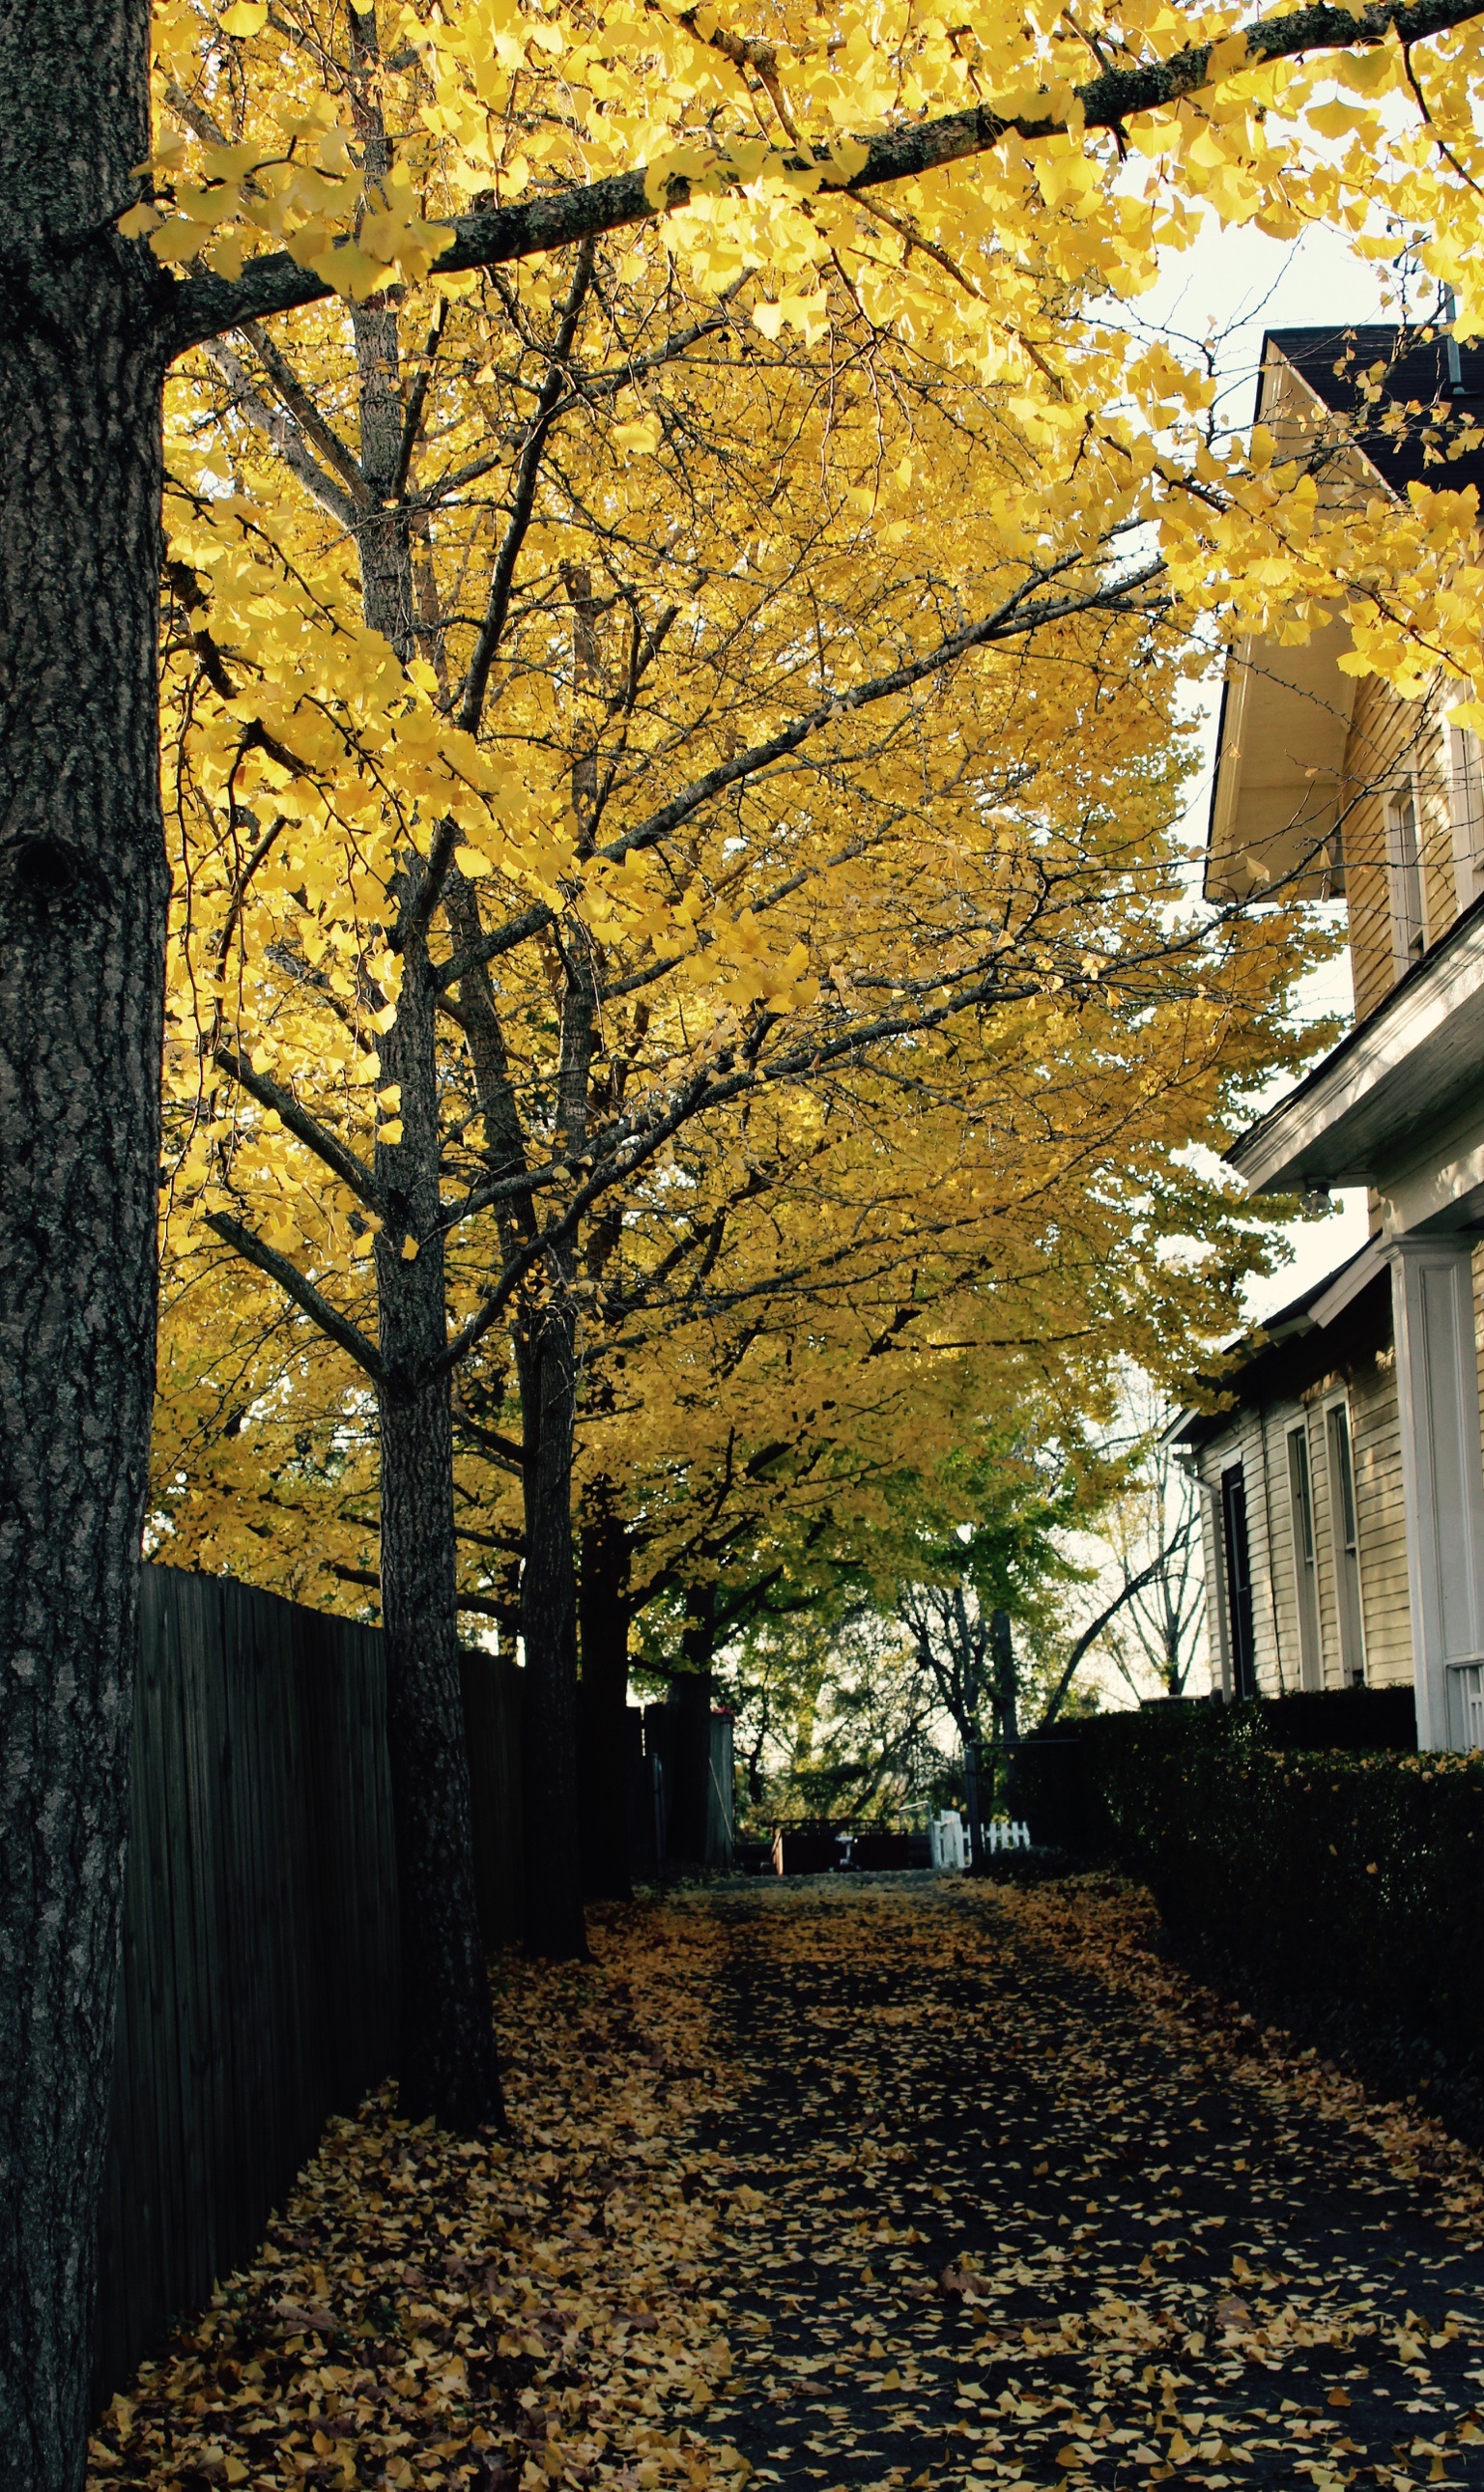
tree, branch, plant, wood, sunlight, leaf, flower, autumn, yellow, season, maidenhair tree, woody plant